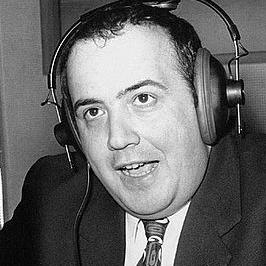
Age: 33